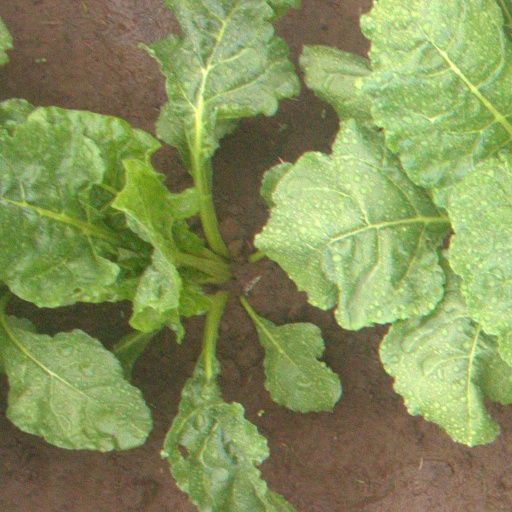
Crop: sugar beet